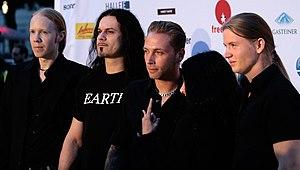
Hollenthon est un groupe de dark metal symphonique autrichien, originaire de Vienne. En date, l'activité du groupe est inconnue.